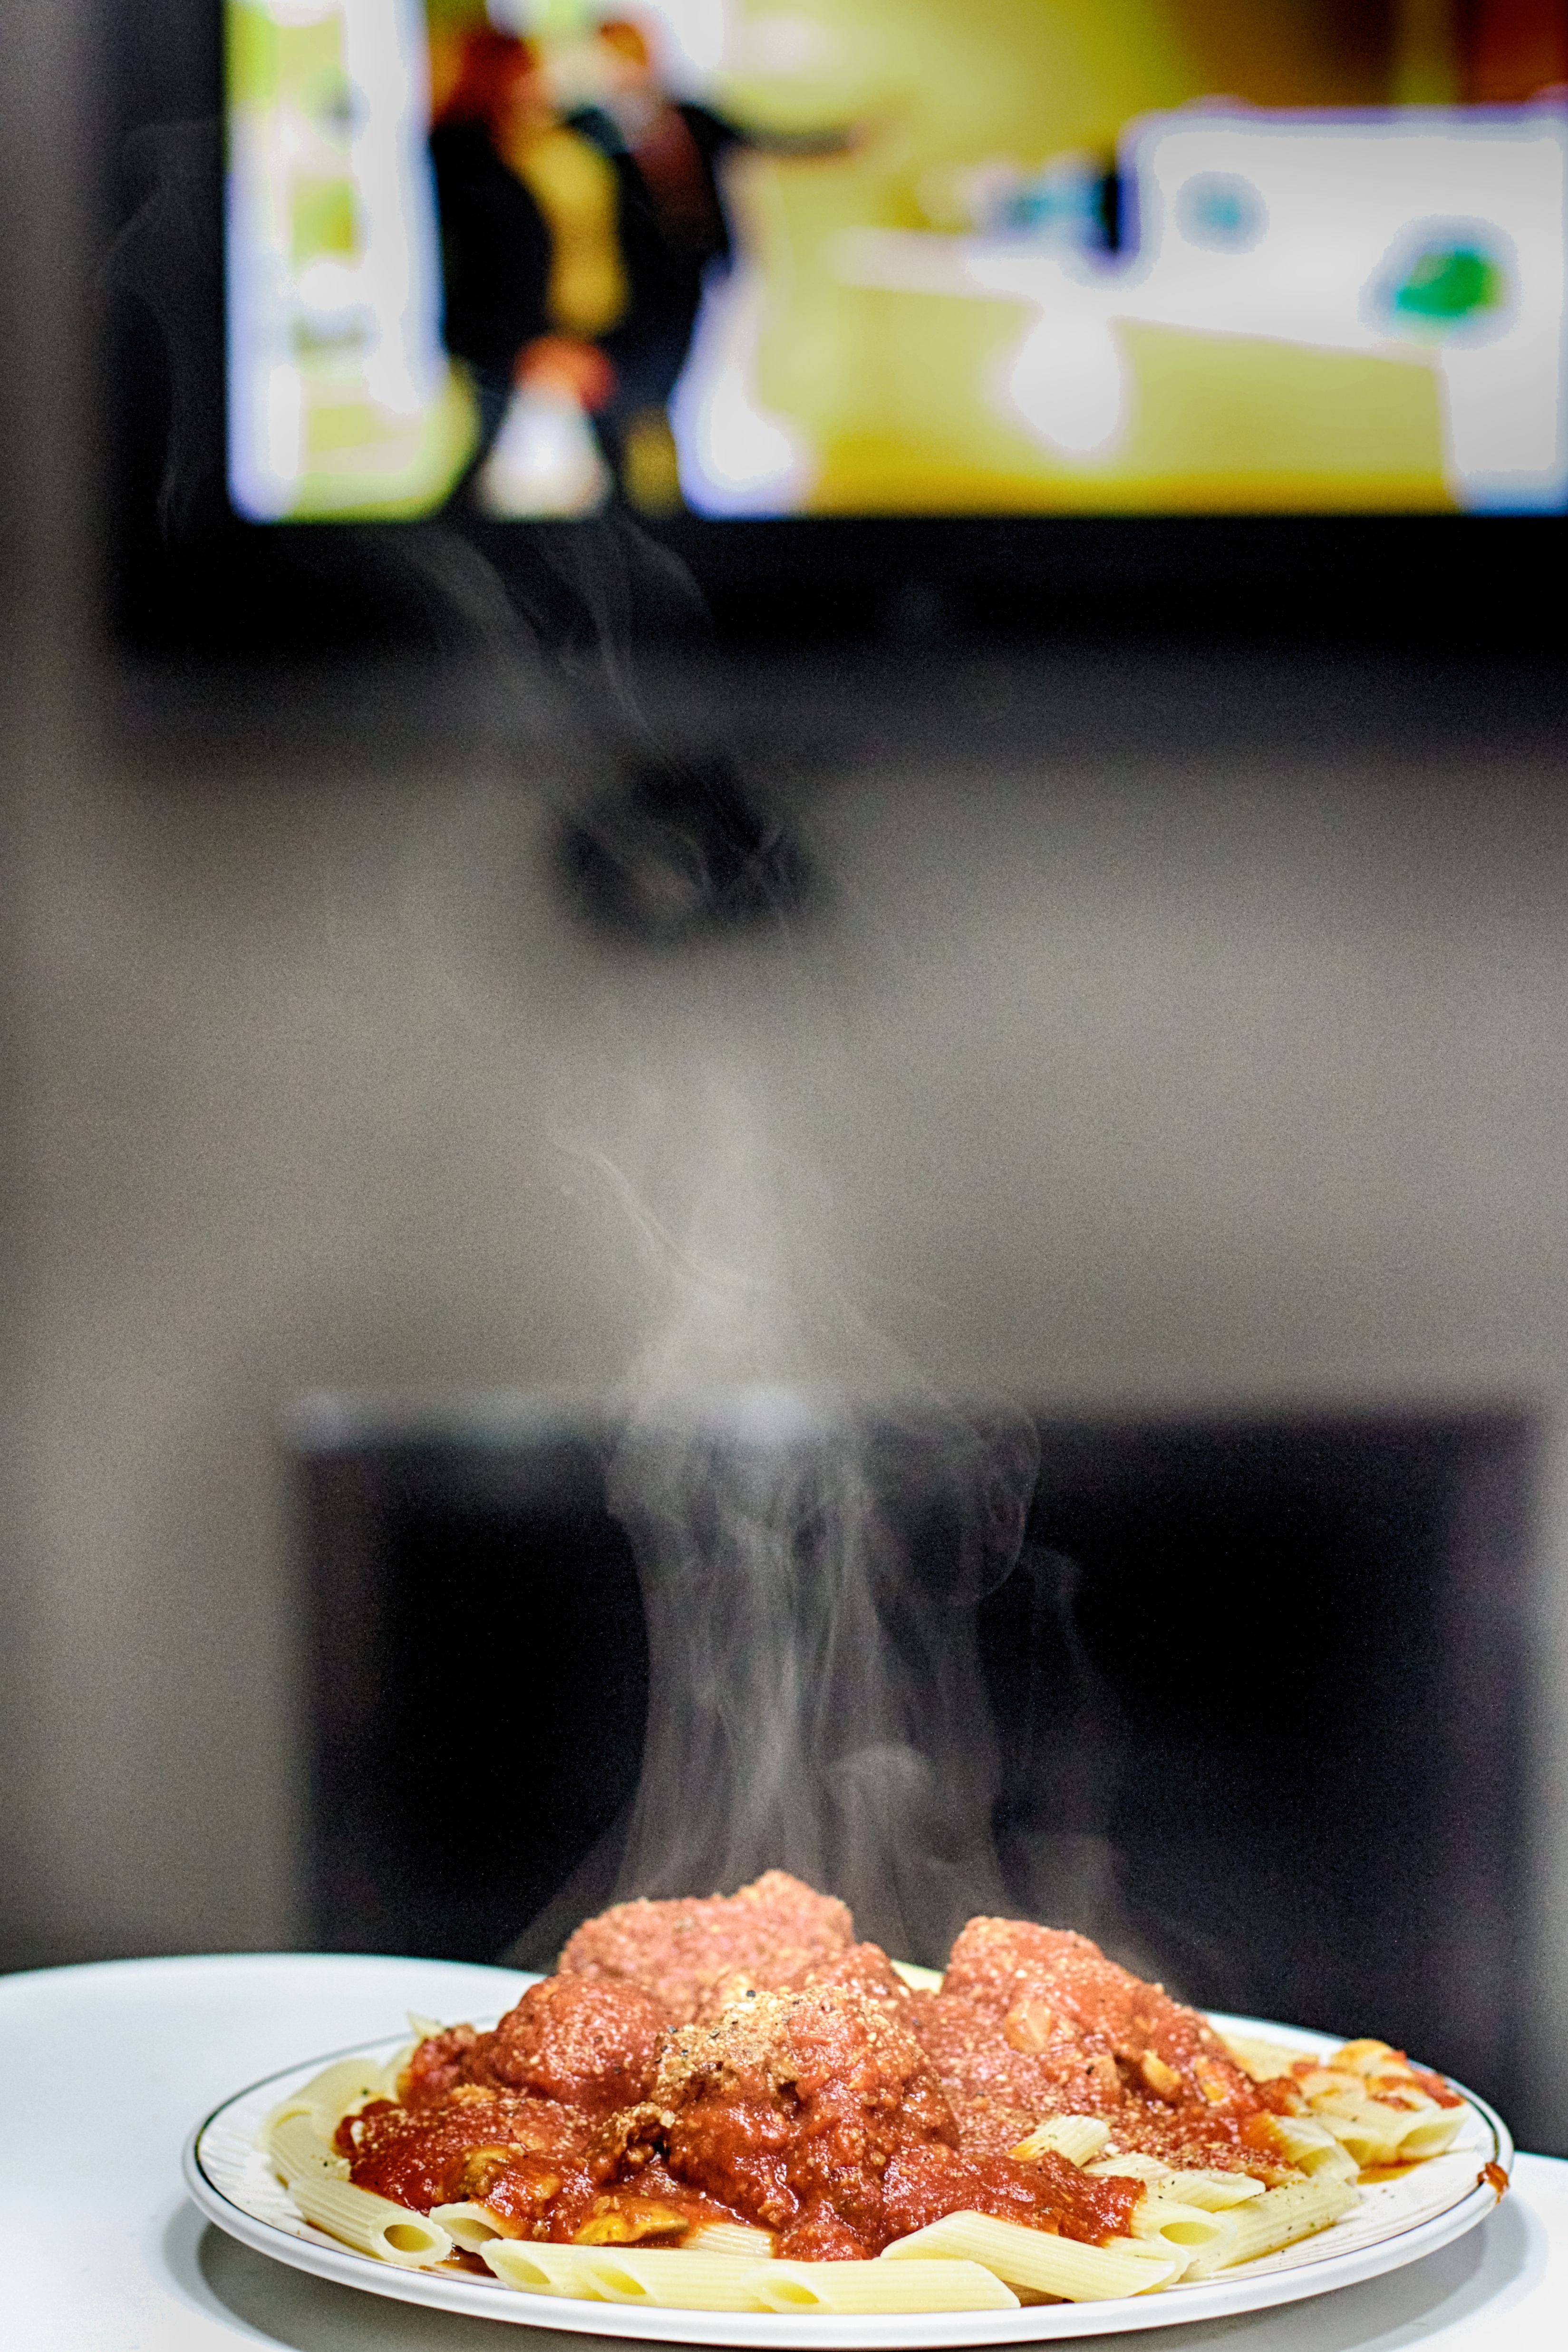
dish, meal, food, cuisine, dinner, spaghetti